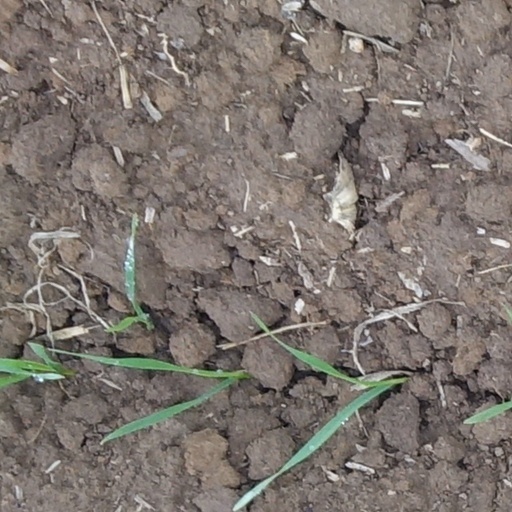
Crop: wheat